Shijian

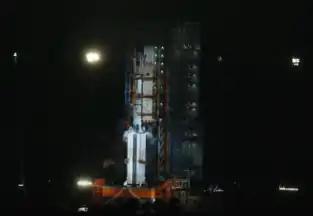
Shijian-23 prior to launch from Wenchang SLC

Shijian (abbr. "SJ") is a series of satellites built and operated by the People's Republic of China. Some Shijian-series satellites have drawn significant concerns from the United States government and space observers who cite unannounced launches, undisclosed sub-satellites deployed in orbit, unusual orbital maneuvers, and demonstrated rendezvous proximity operations (RPO) including the close inspection and towing of other satellites.